Yank Rachell

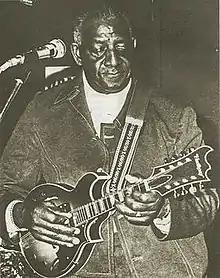
Rachell performing in Hamburg, Germany, February 1978

Yank Rachell (born James A. Rachel; March 16, 1910 – April 9, 1997) was an American country blues musician who has been called an "elder statesman of the blues". His career as a performer spanned nearly seventy years, from the late 1920s to the 1990s.